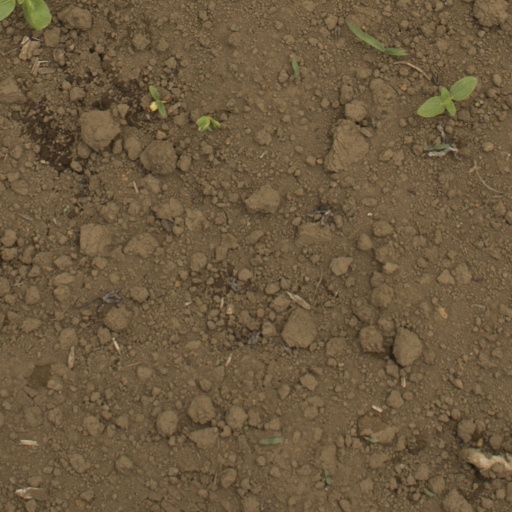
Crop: Jerusalem artichoke